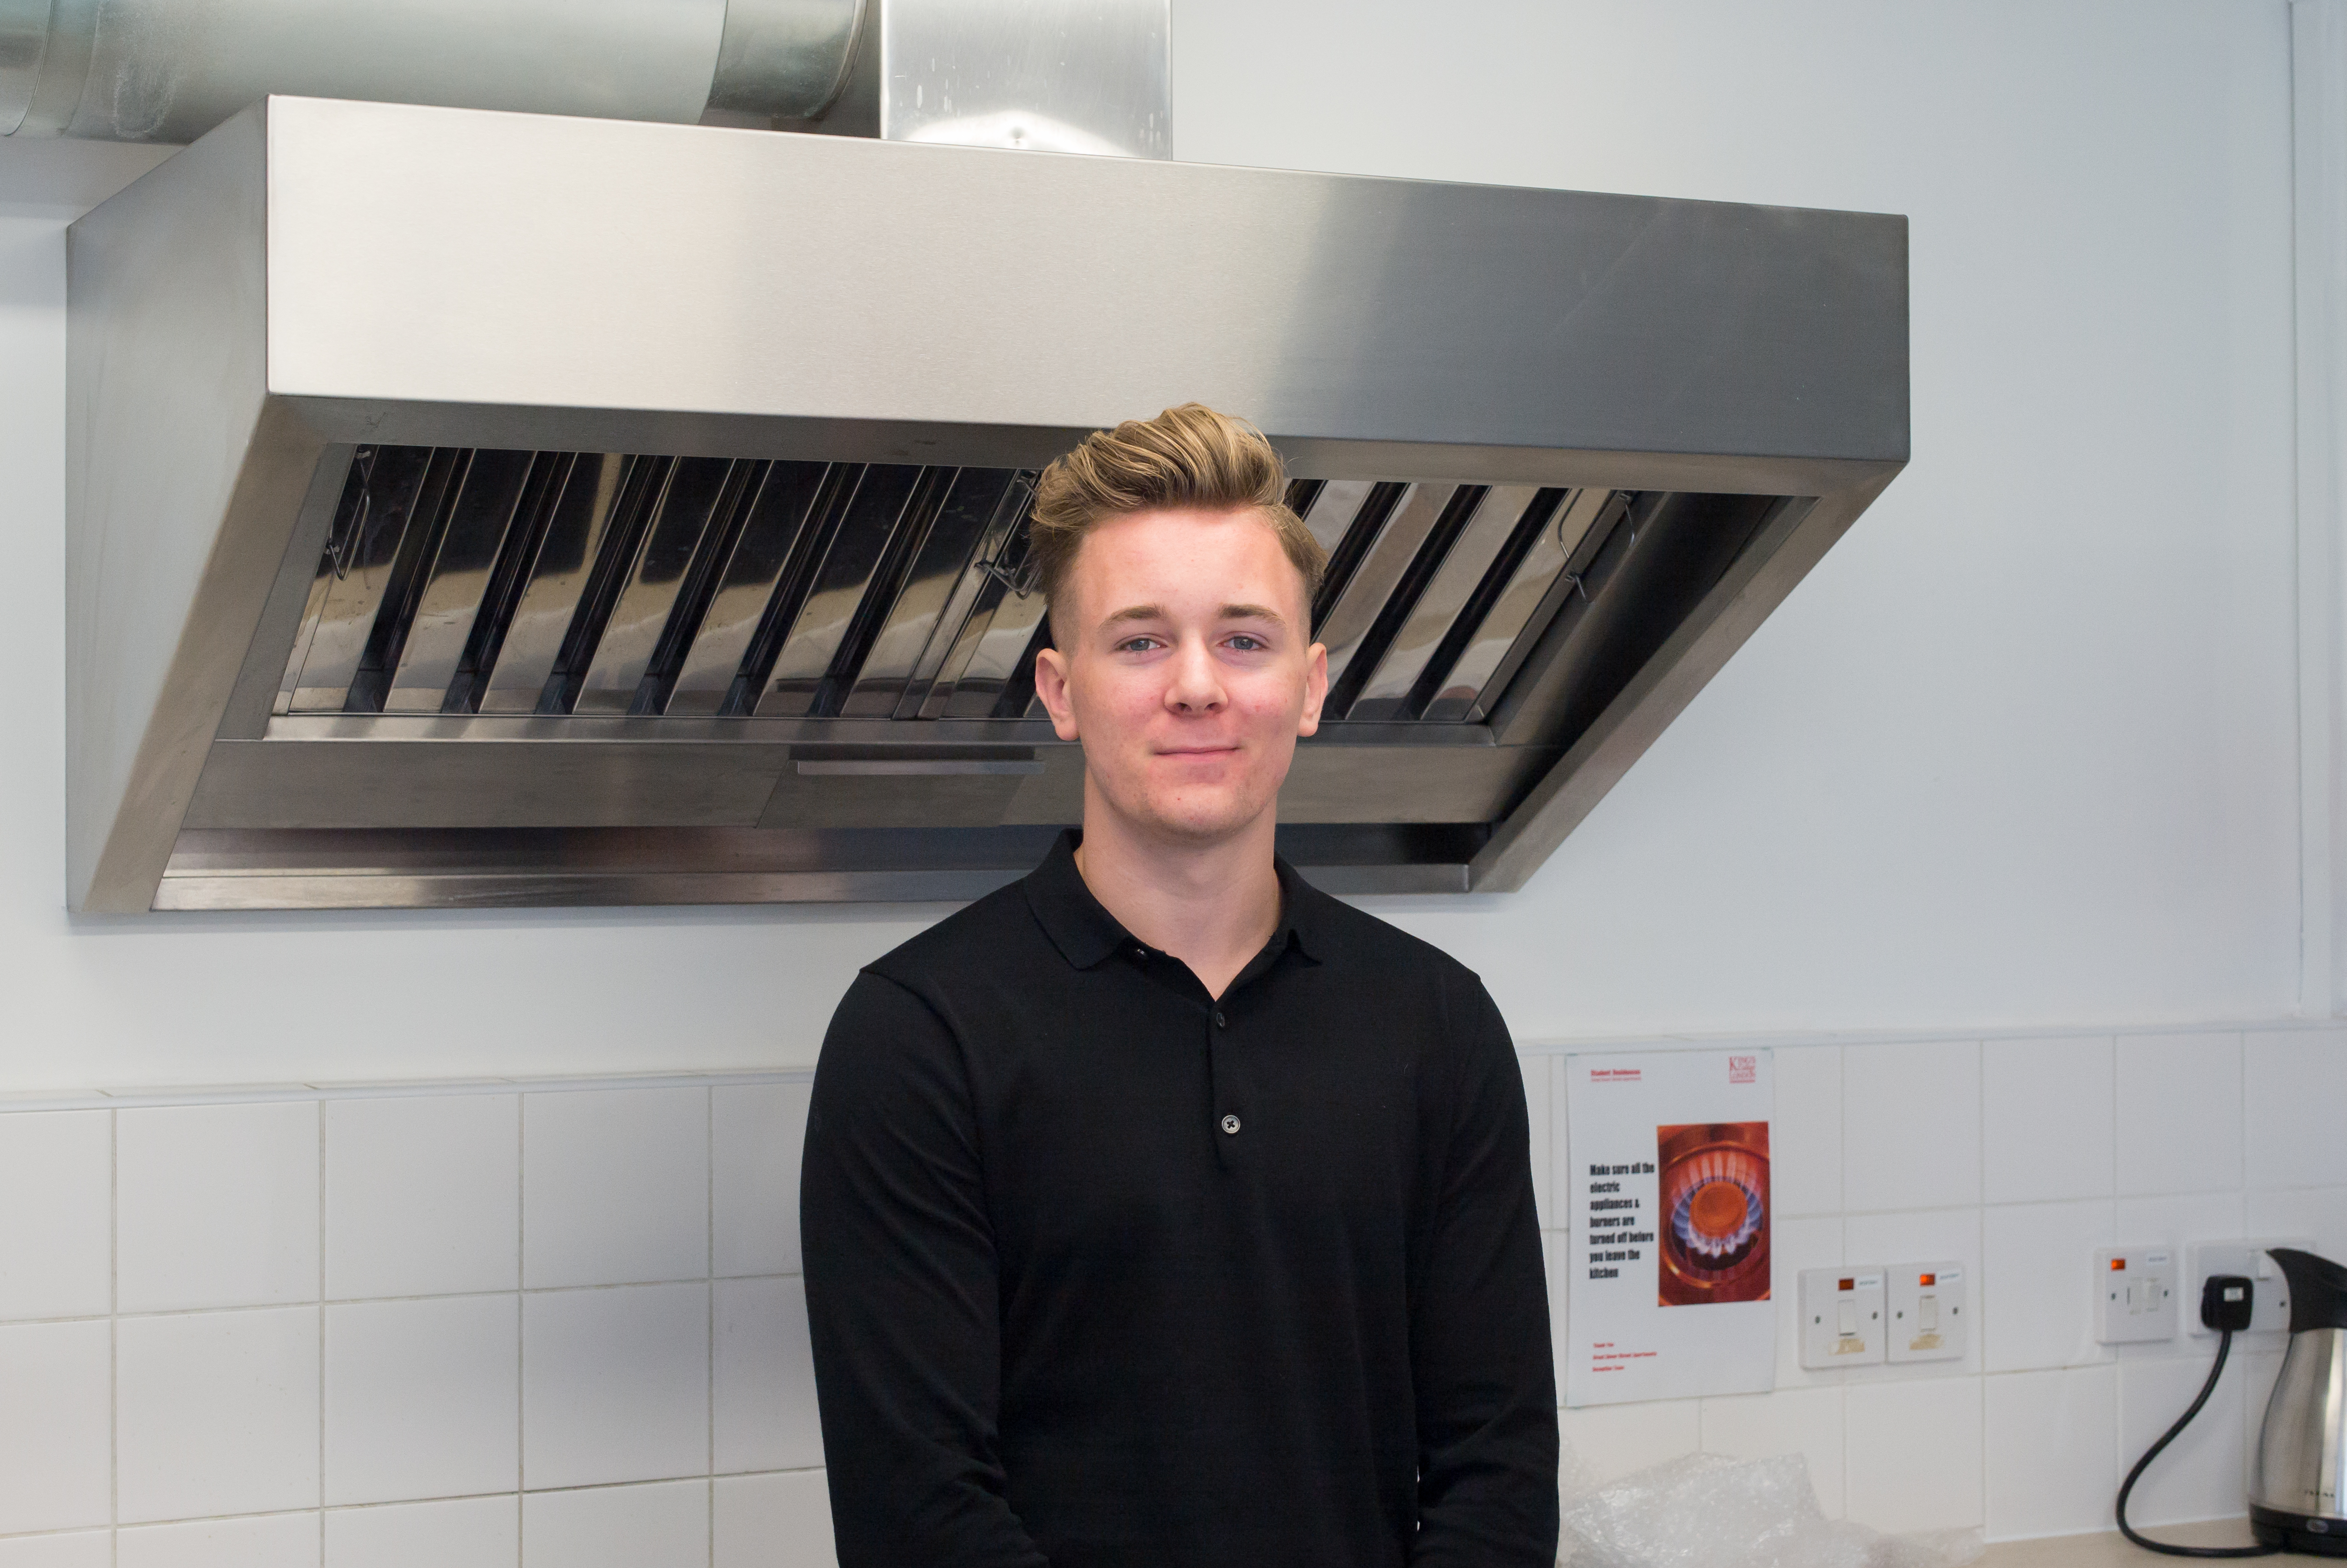
person, street, europe, kitchen, professional, interior design, uk, england, london, m, great, design, 50, united, kingdom, leica, 240, summilux, kings, college, dover, accommodation